Harborside station (San Diego Trolley)

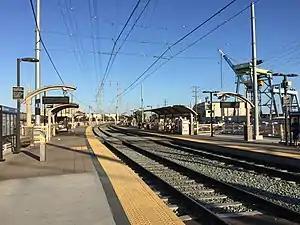
Harborside station platforms in 2019

Harborside station is a station on the Blue Line of the San Diego Trolley located in the Logan Heights neighborhood of San Diego. It serves the Logan Heights residential neighborhood as well as a nearby industrial area.